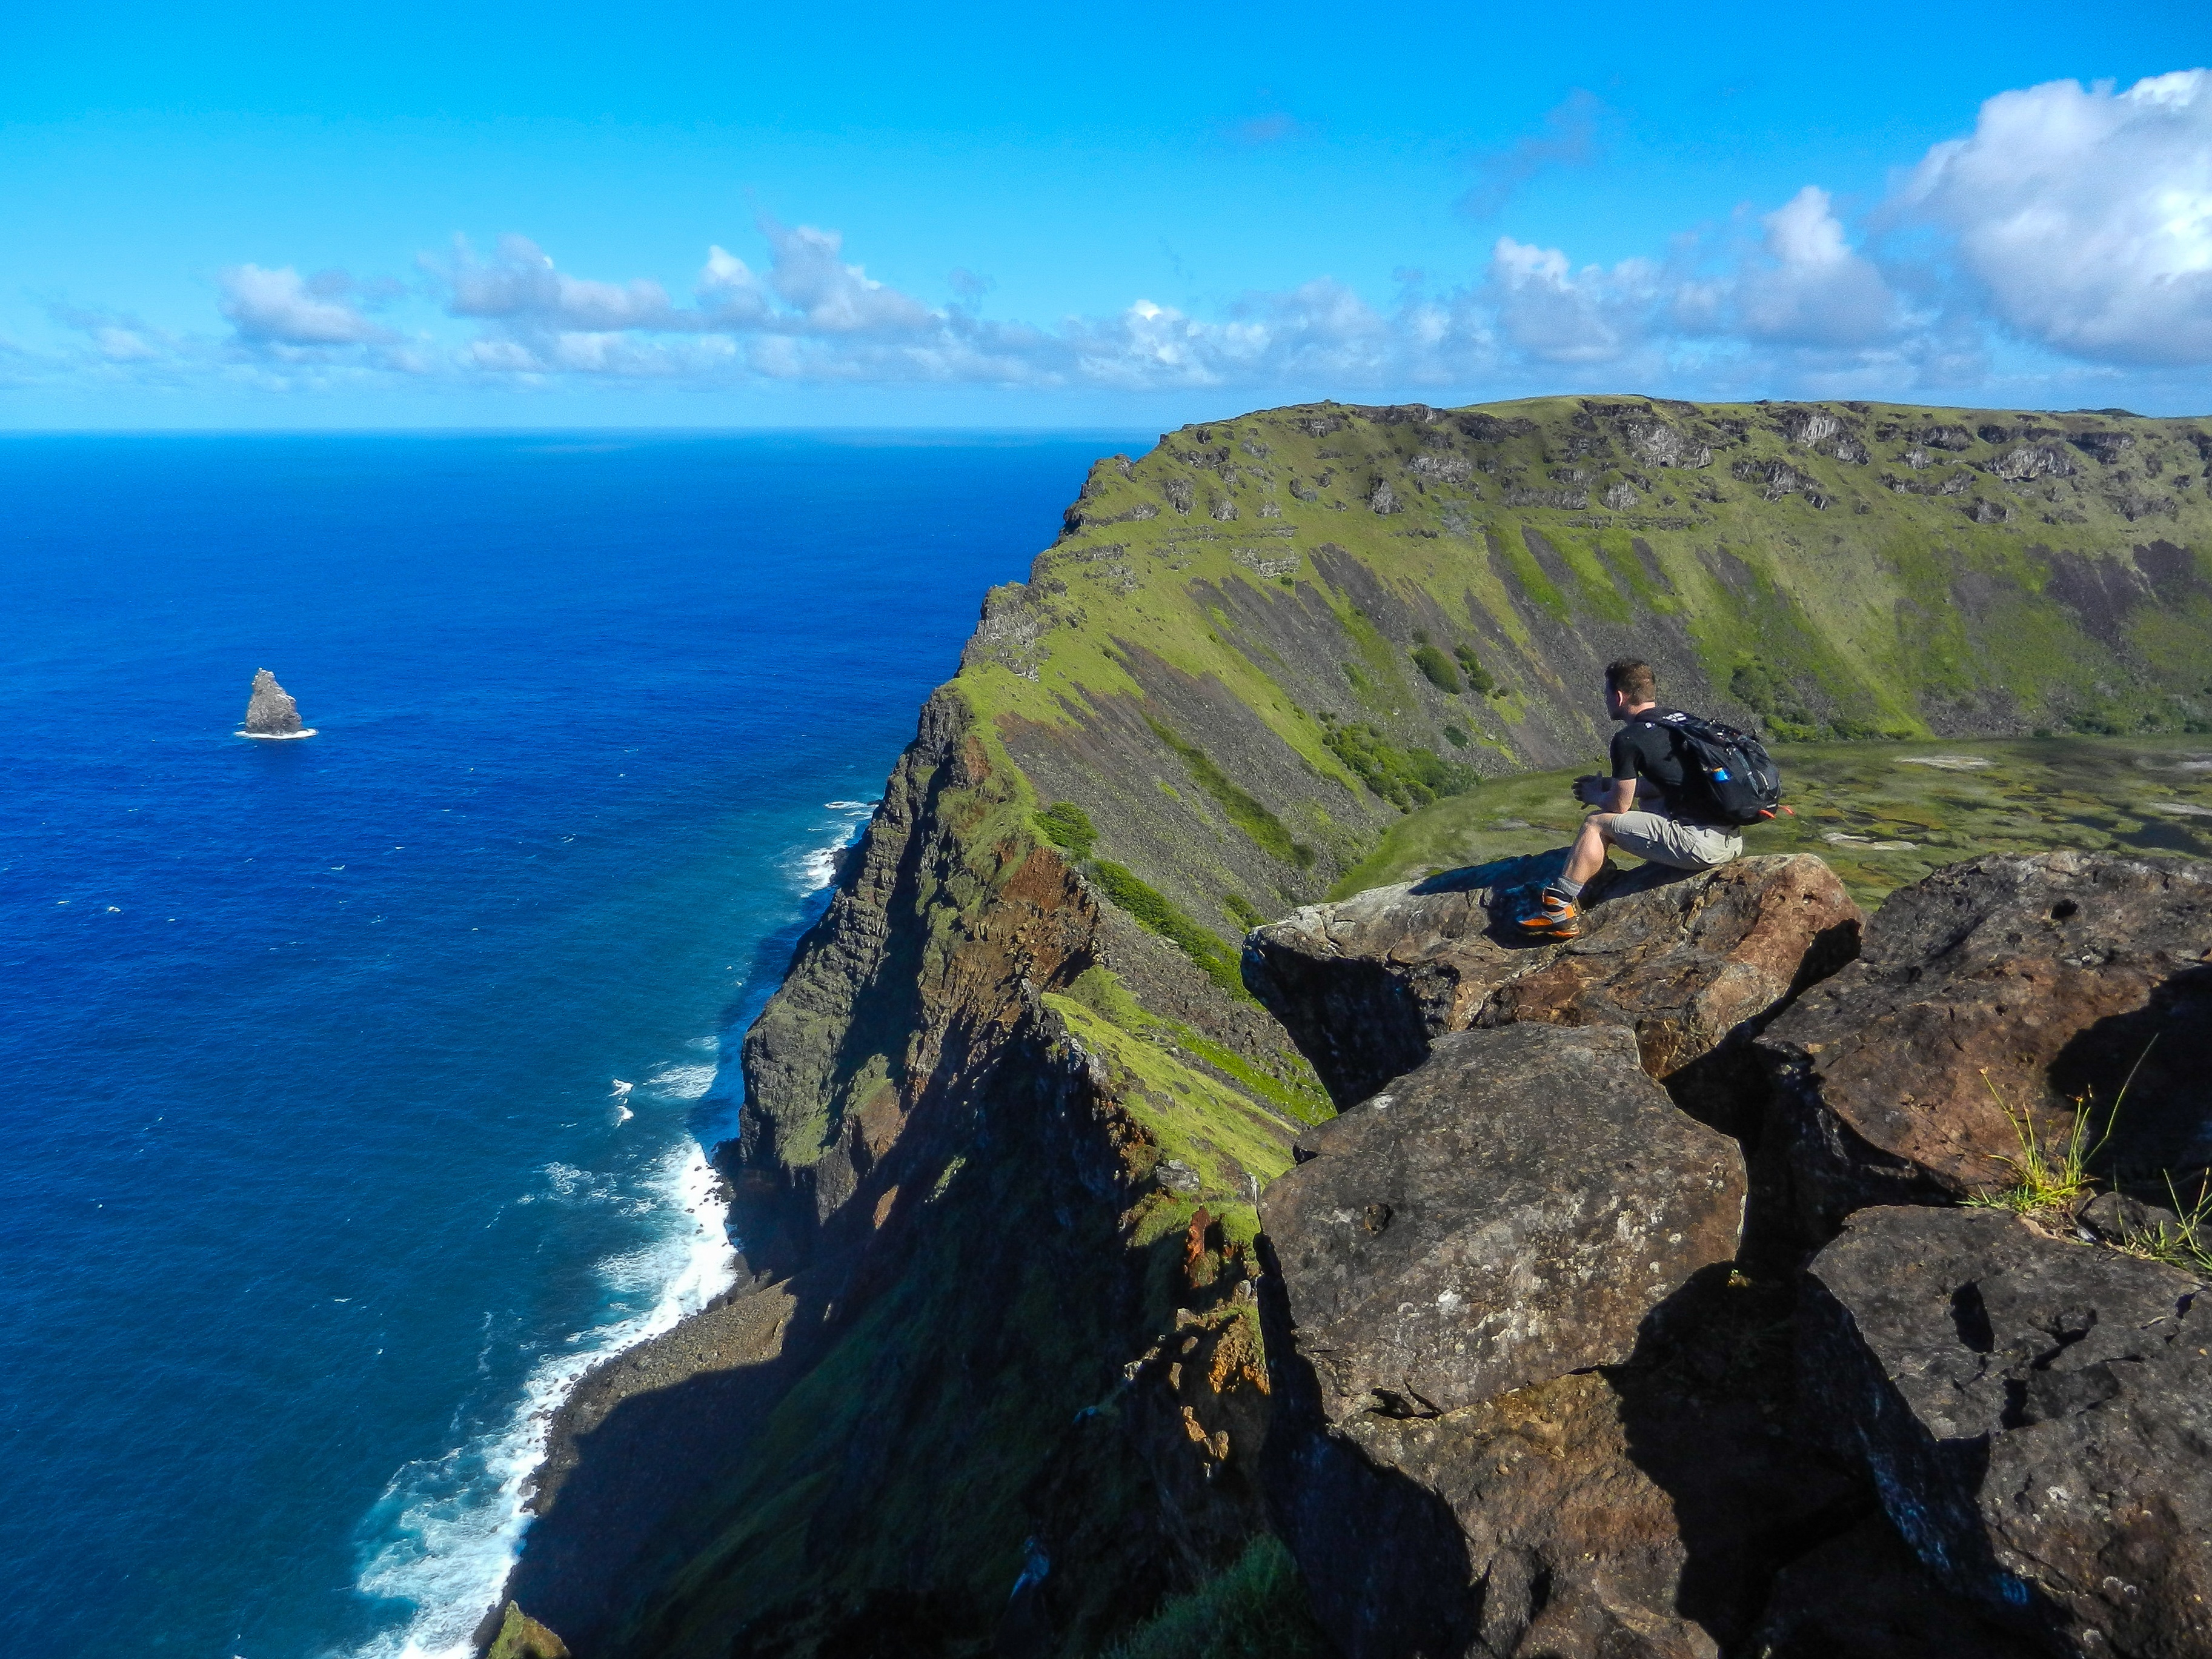
sea, coast, adventure, cliff, bay, extreme sport, terrain, ridge, cape, landform